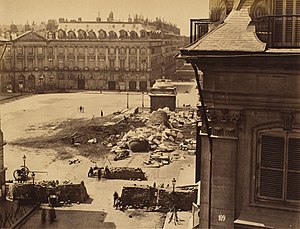
Pariserkommunen
Vendômesøjlen blev væltet under Pariserkommunen.
Pariserkommunen var det revolutionære folkestyre, som blev oprettet i Paris i protest mod regeringen i slutningen af Den fransk-preussiske krig. Kommunen blev oprettet den 18. marts og eksisterede i 71 dage til den 28. maj 1871. Pariserkommunen af 1871 byggede blandt andet på anarkistiske og socialistiske ideer.